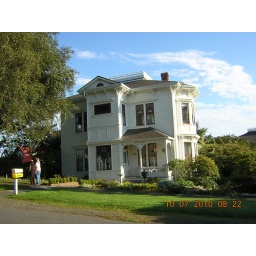
Has great stained glass windows built in 1886